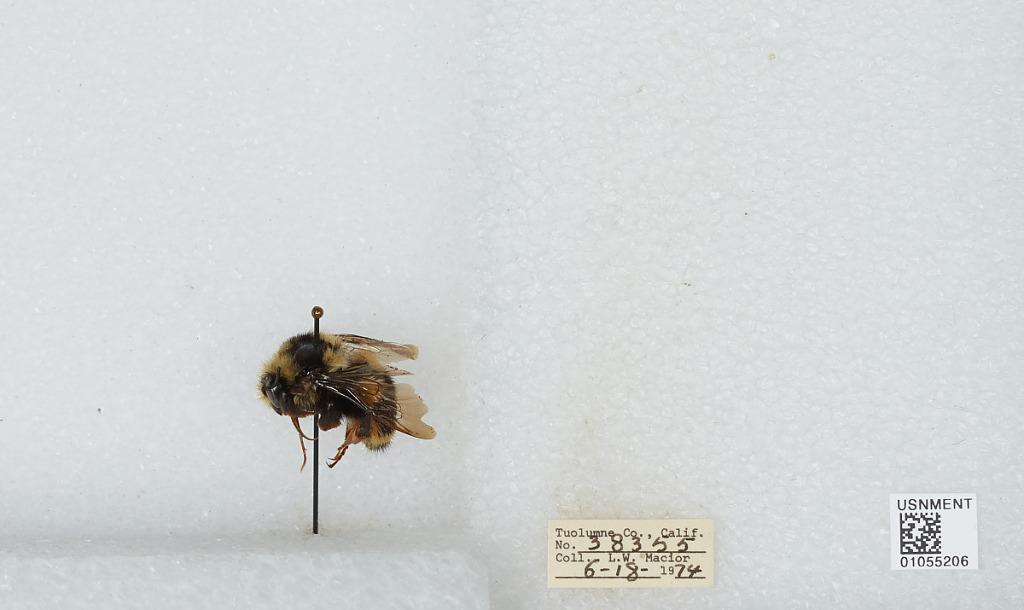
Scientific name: Bombus bifarius nearcticus
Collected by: L. Macior
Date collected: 1974-6-18
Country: United States
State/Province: California
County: Tuolumne
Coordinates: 38.02, -119.94